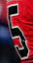
Number: 5